RABIS

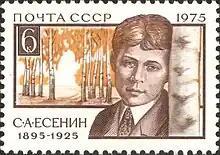
Soviet stamp in honor Russian poet Sergey Yesenin.

The fake membership book was used by the OGPU to kill Russian poet Sergey Yesenin.